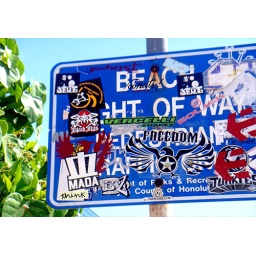
Tagged sign by mostly unknown beach walkway.